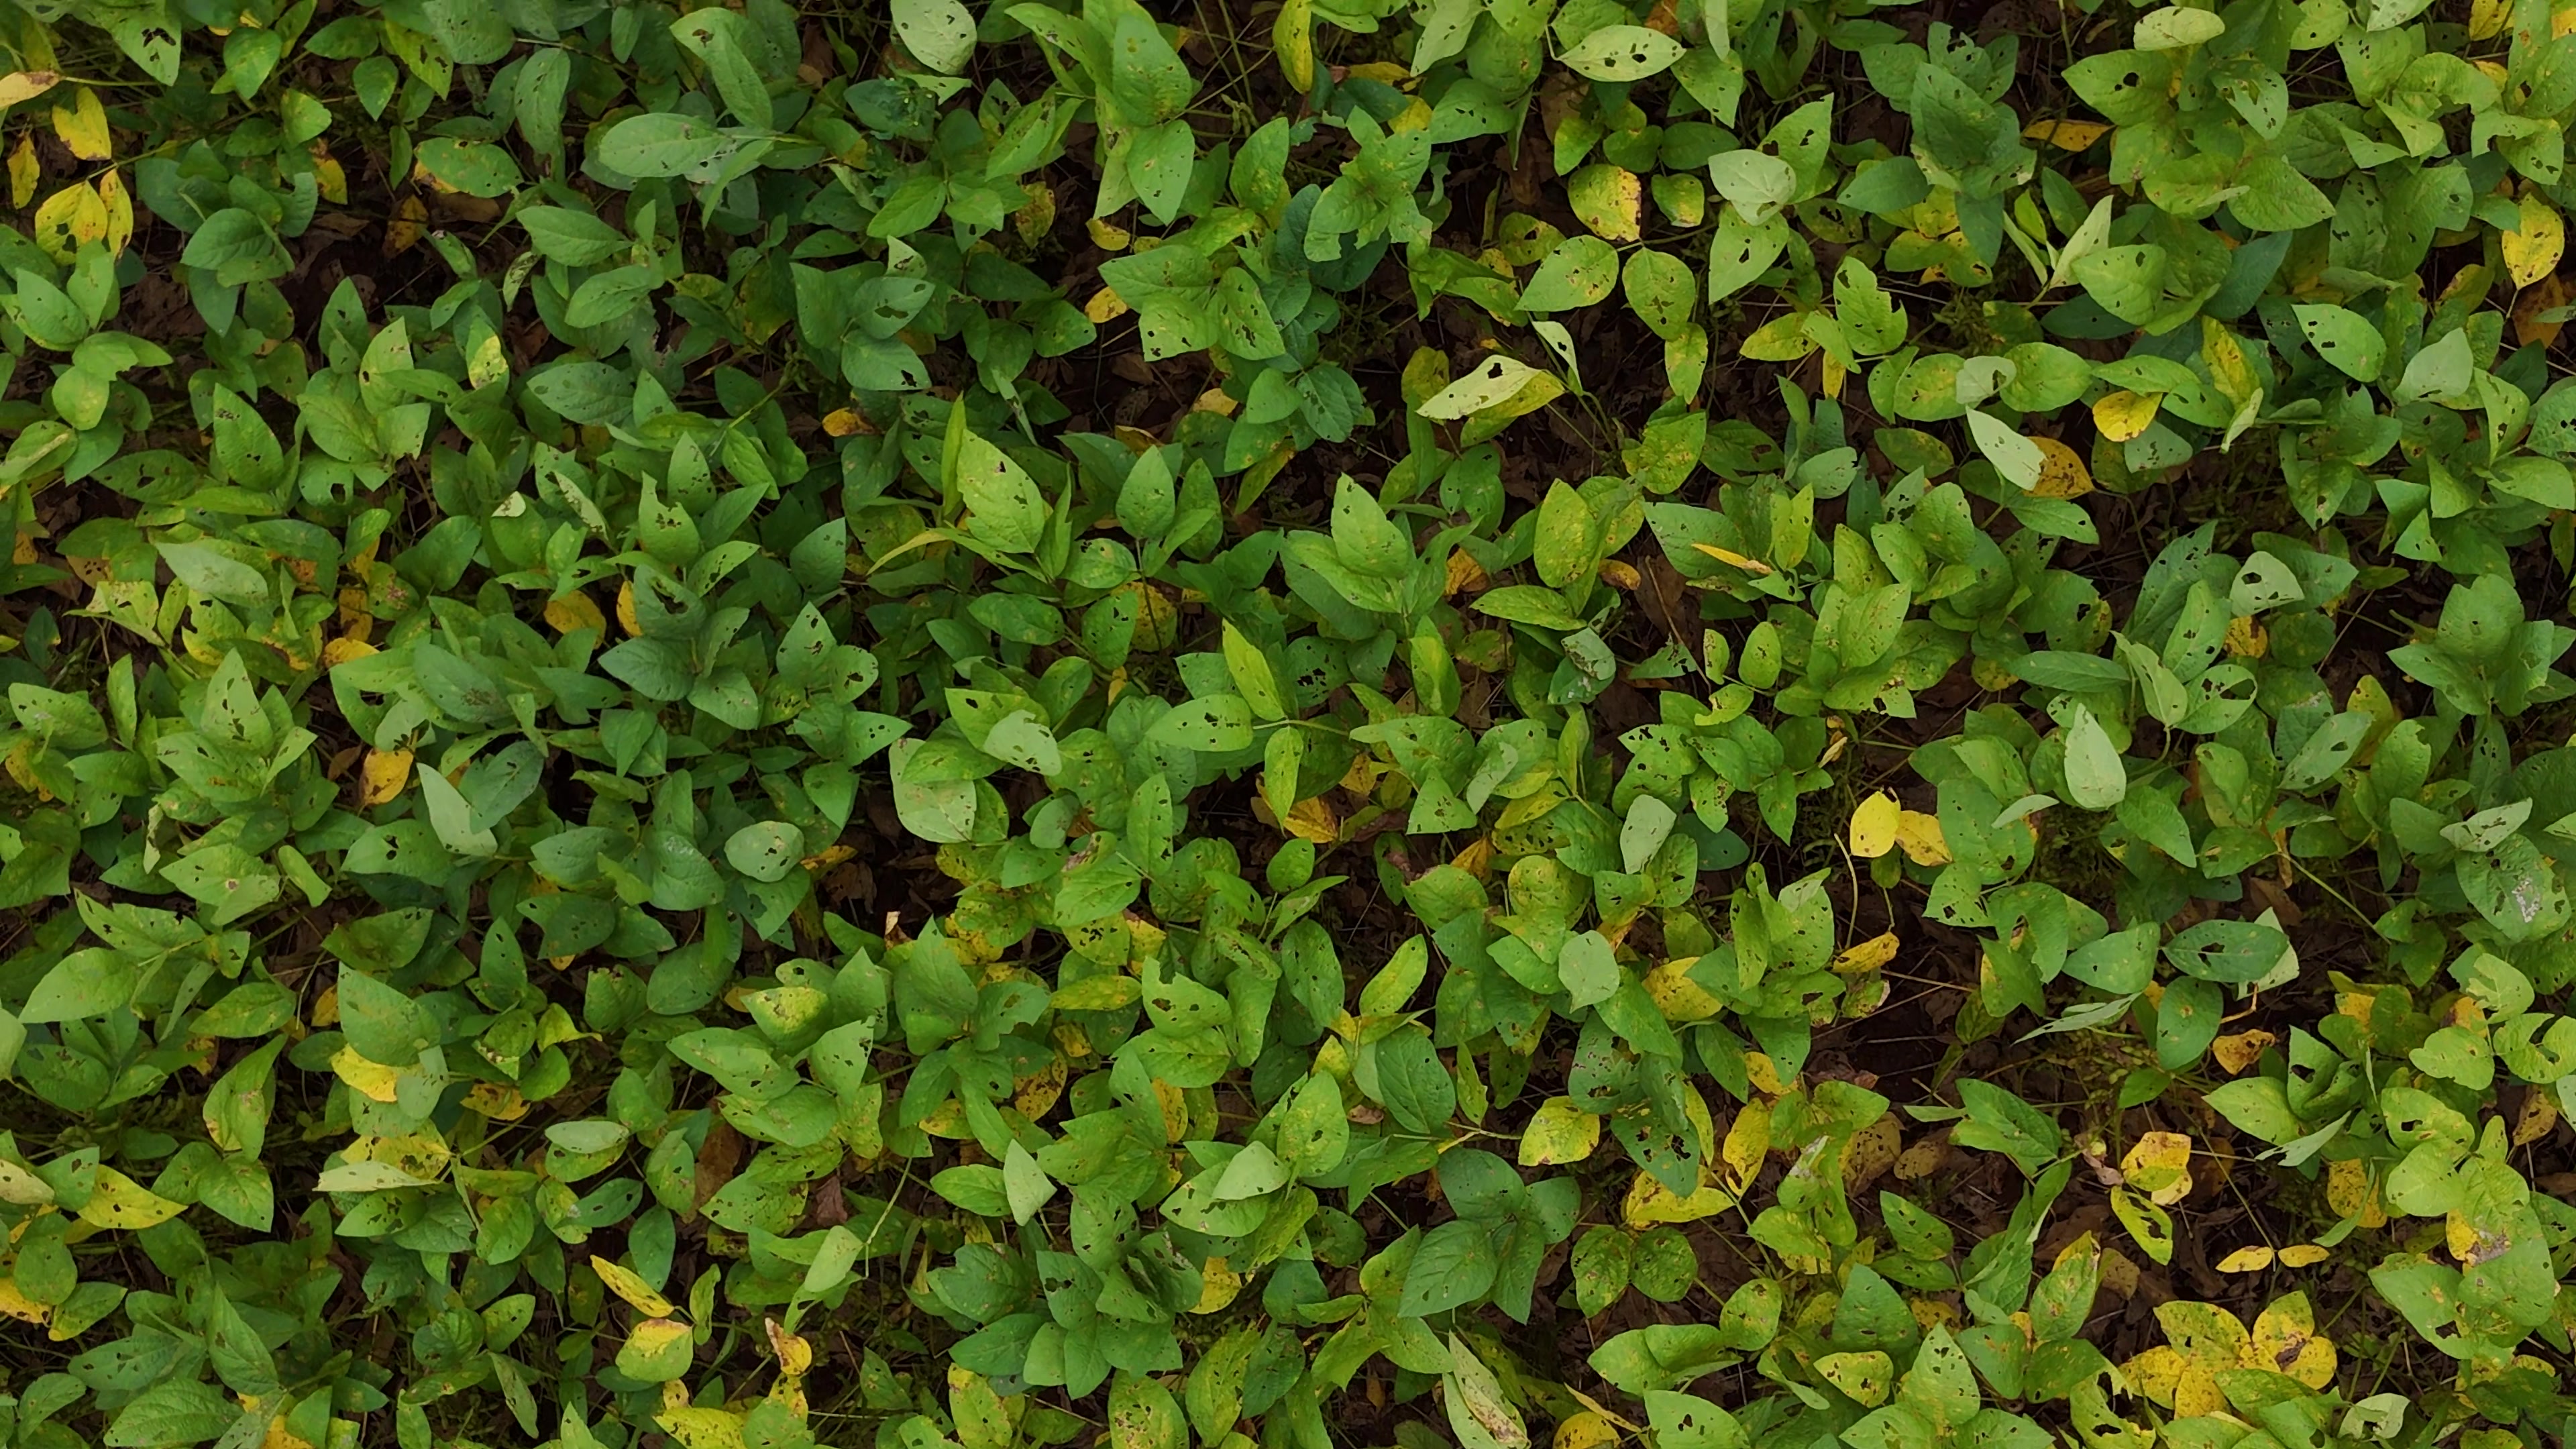
Label: Rust